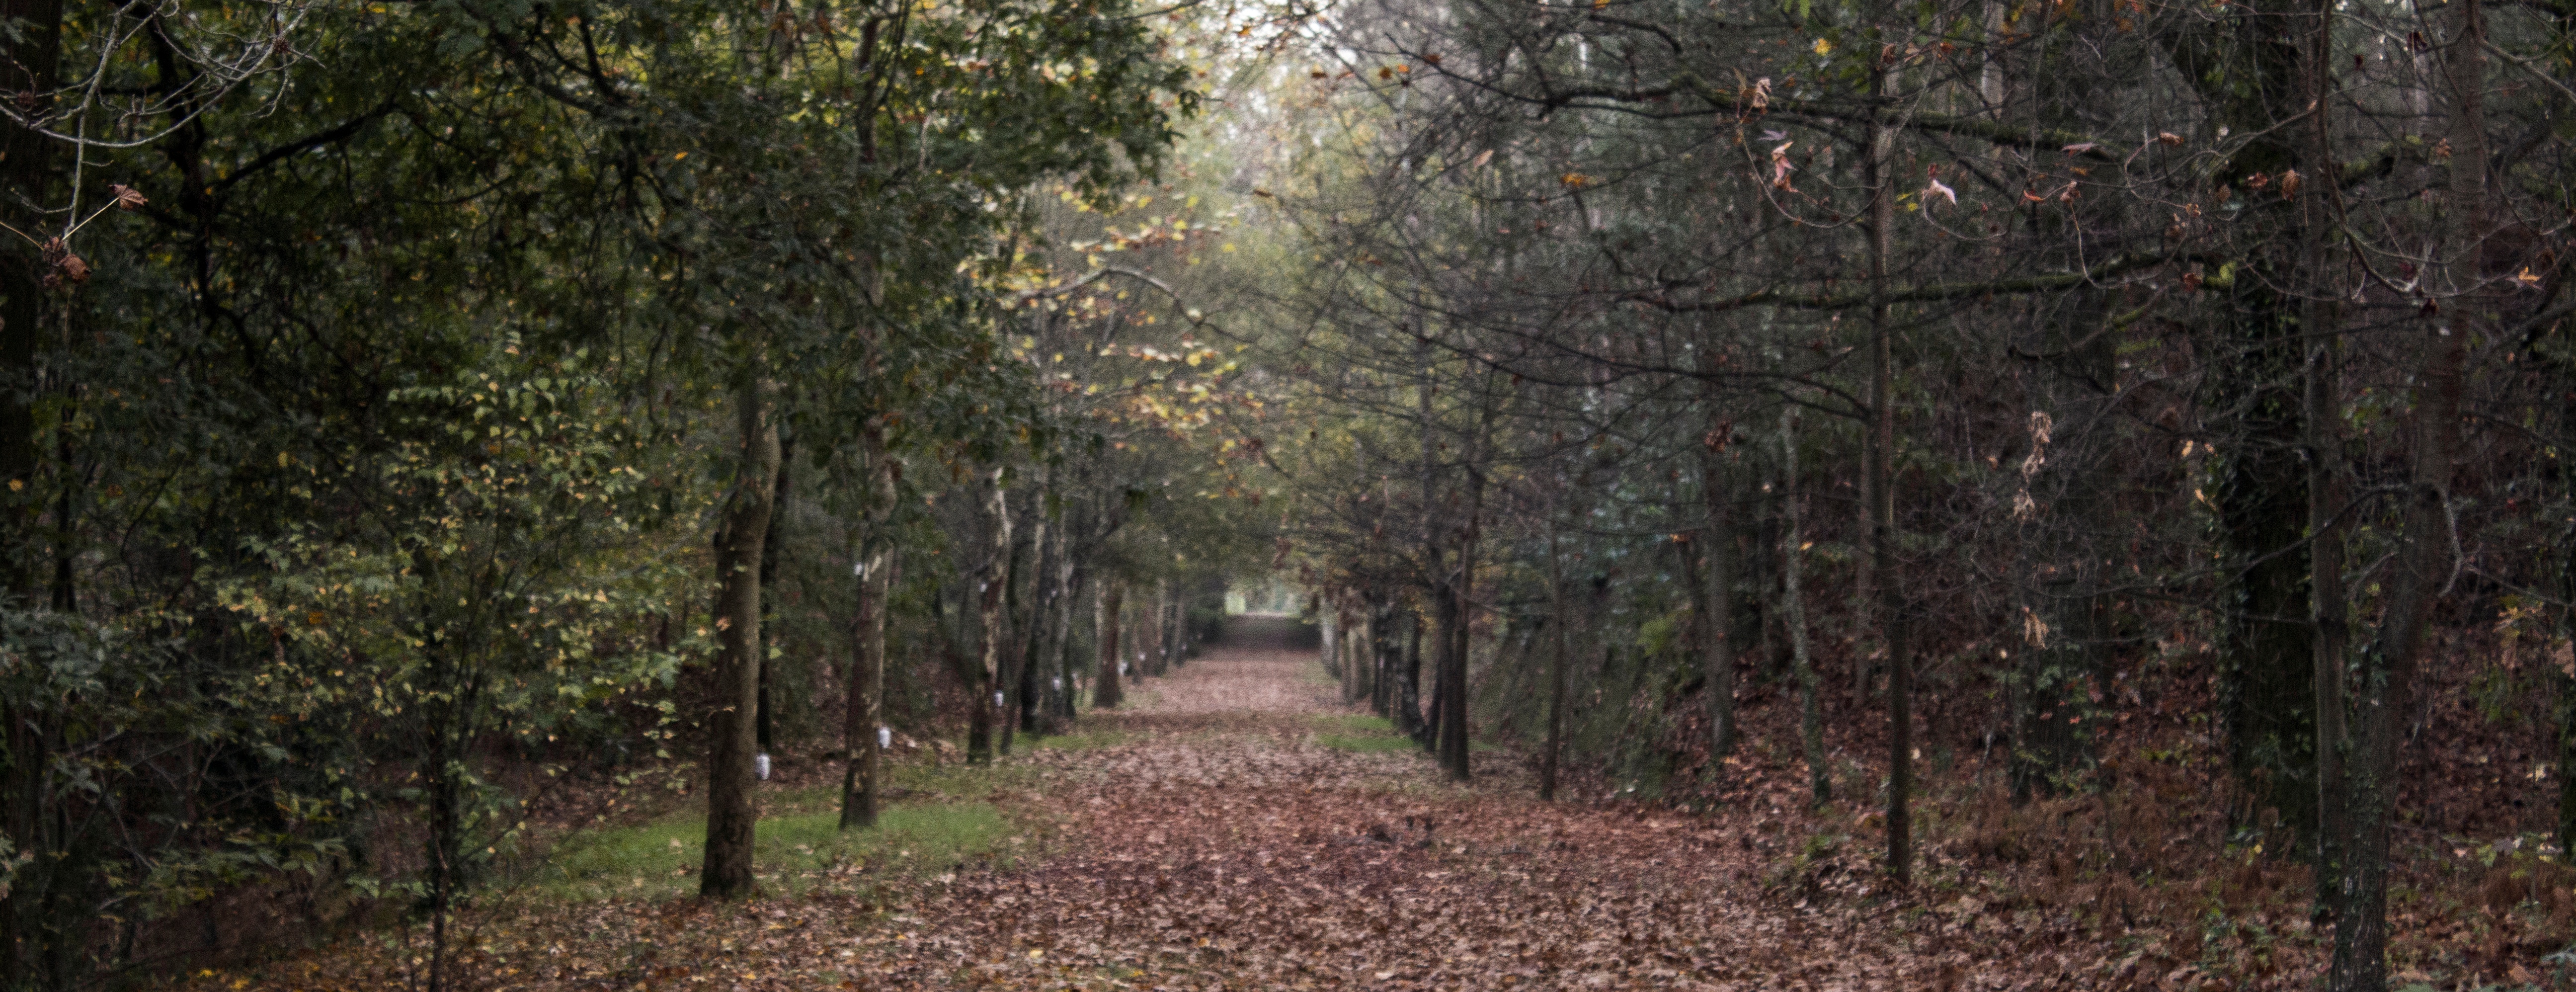
tree, forest, plant, trail, sunlight, leaf, autumn, season, deciduous, plantation, grove, woodland, habitat, ecosystem, biome, old growth forest, natural environment, atmospheric phenomenon, woody plant, temperate broadleaf and mixed forest, temperate coniferous forest